St Helen's Rugby and Cricket Ground

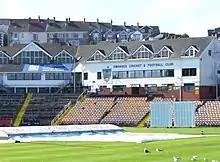
Cricket pavilion

In July 2024, it was announced that the Ospreys would leave the Swansea.com Stadium after 20 years and return to play in the newly redeveloped St Helen's. As part of the reconfiguration of the ground, it was also announced that the Swansea Cricket Club would leave the home they had occupied since 1875.